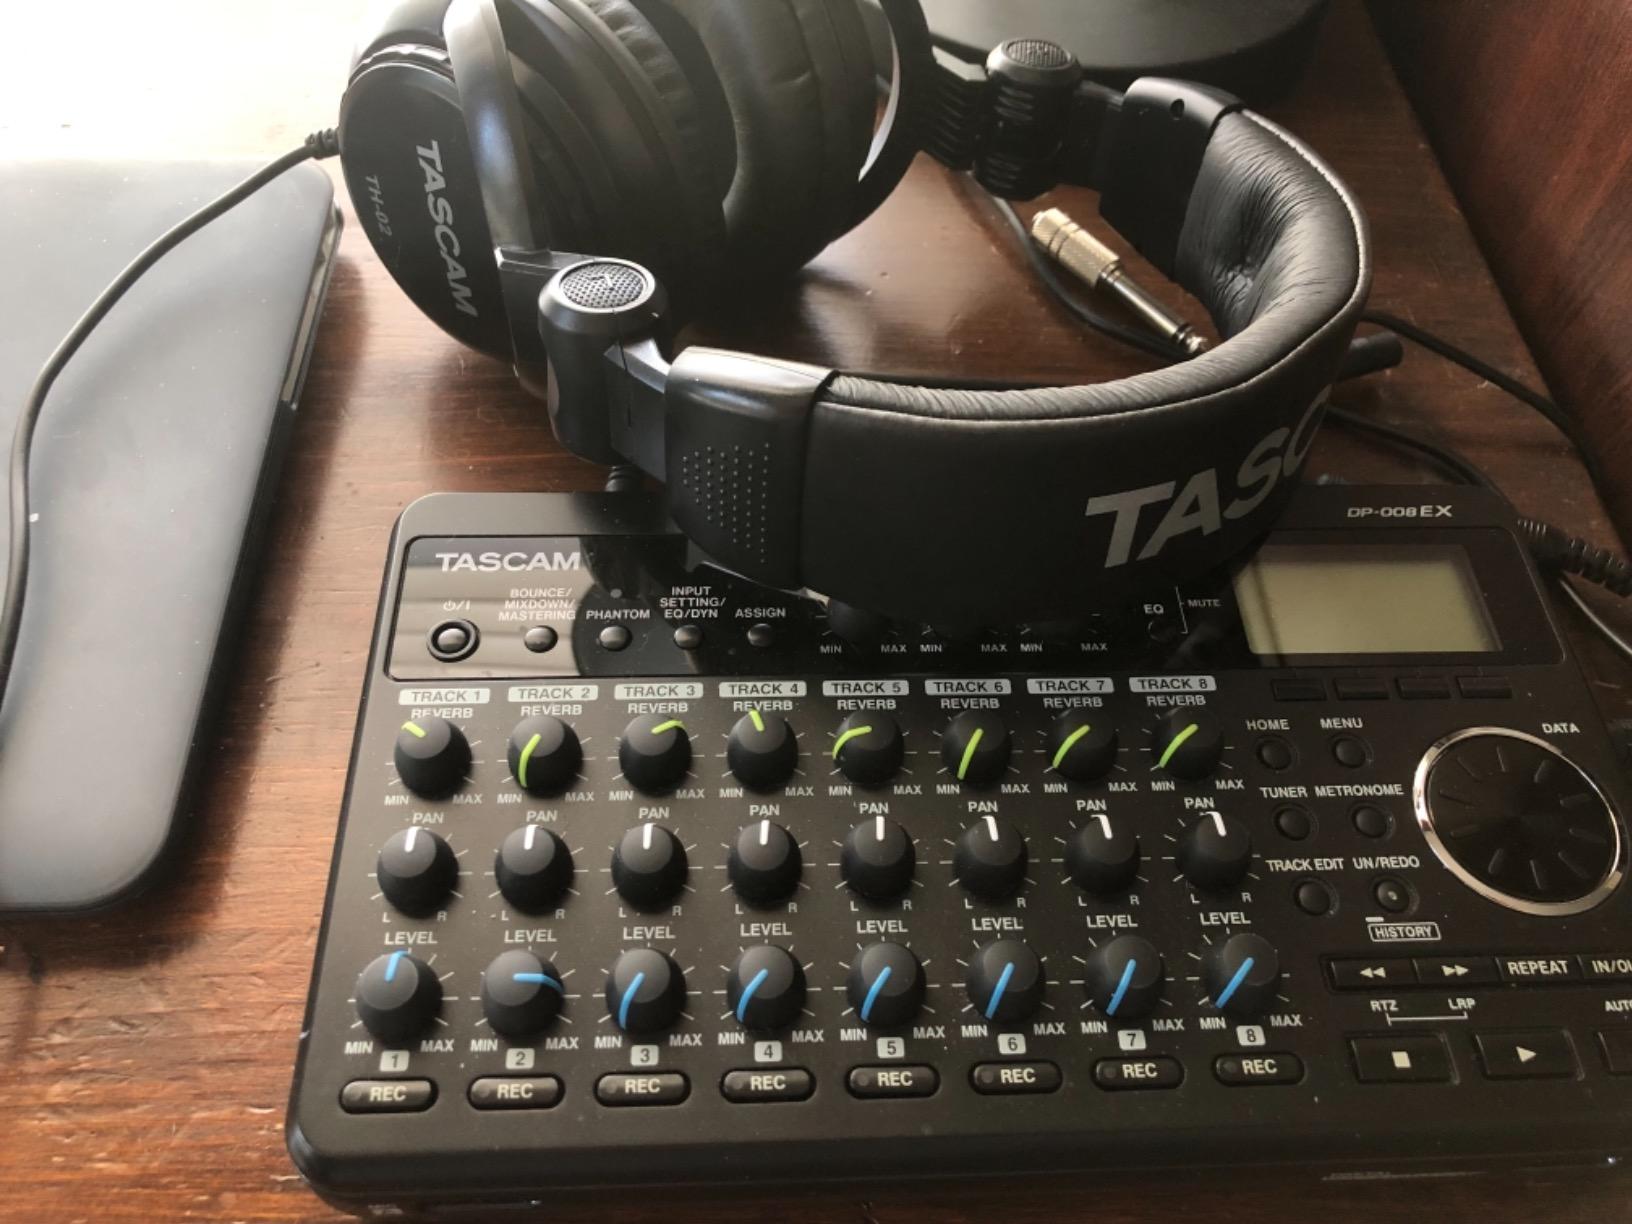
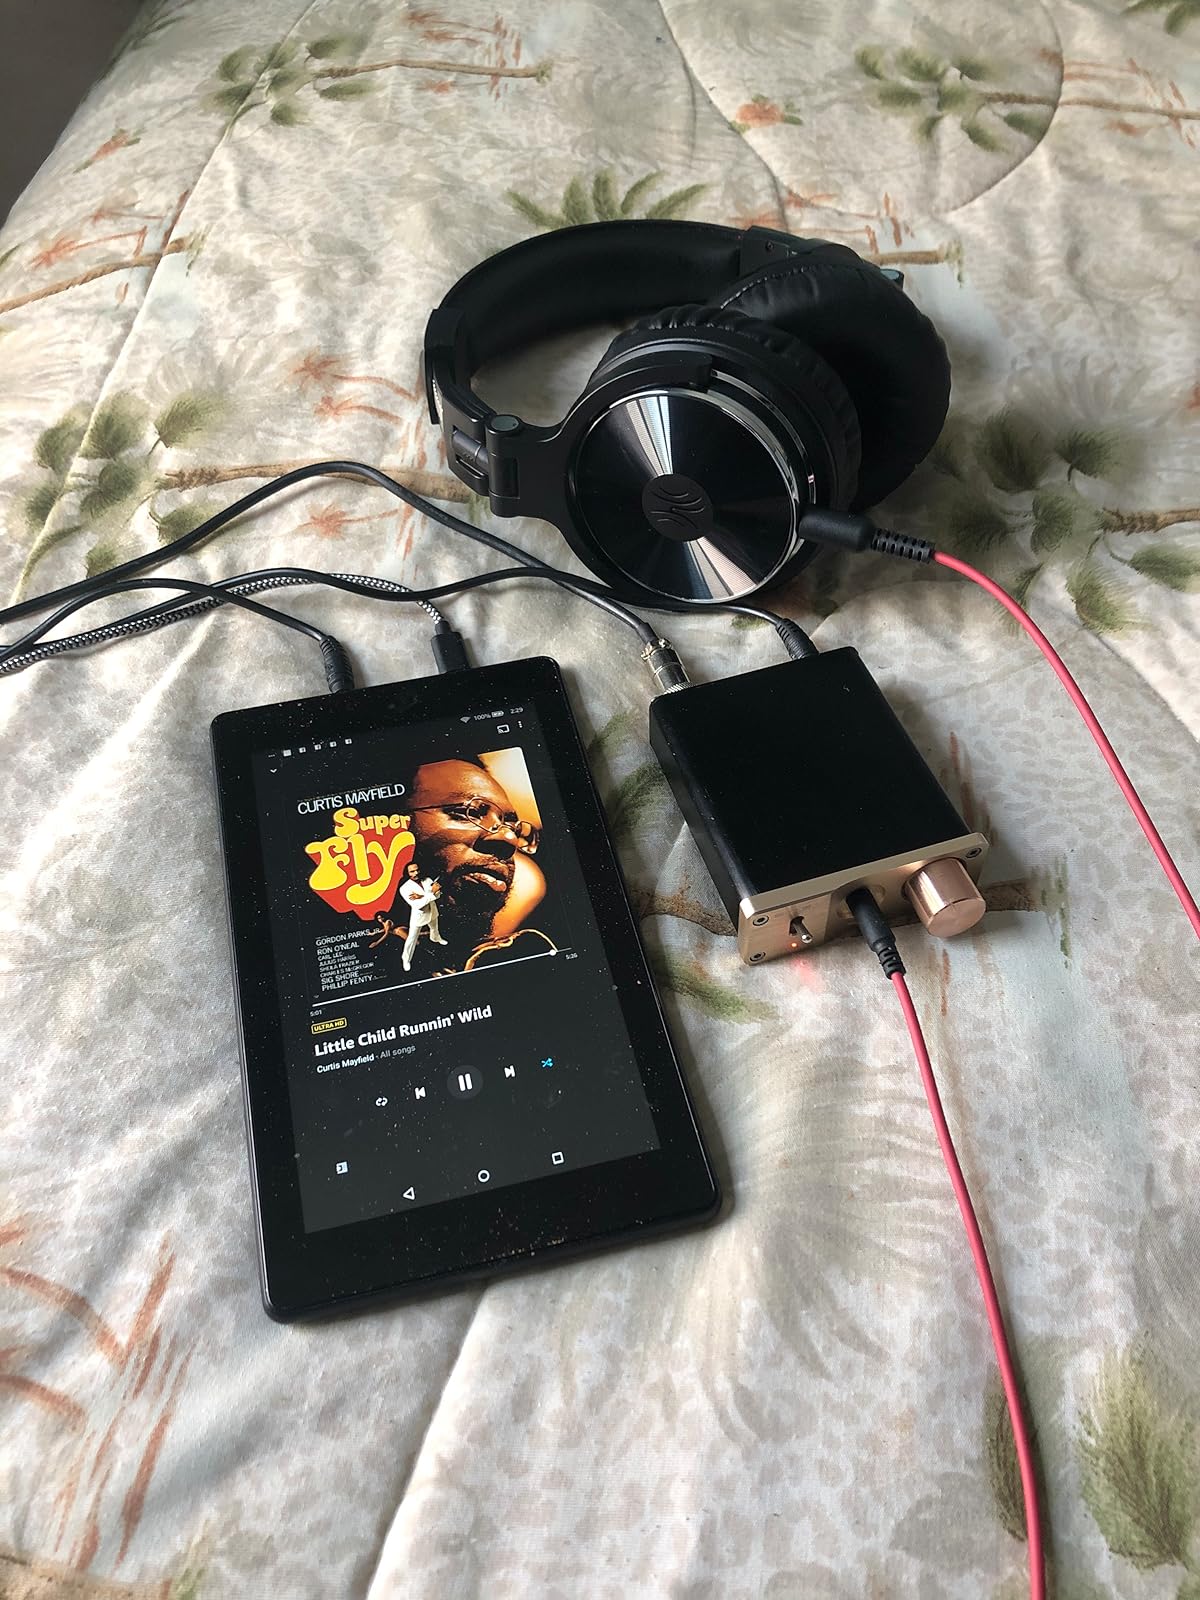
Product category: headphones
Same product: no